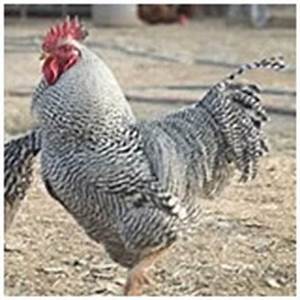
Label: chicken